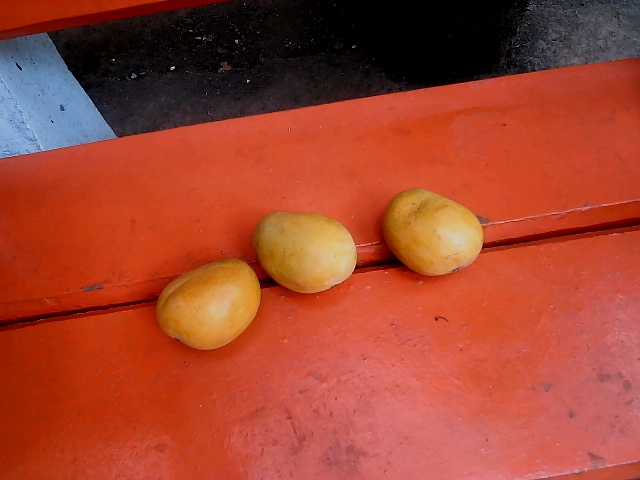
Label: Ripe_Mango